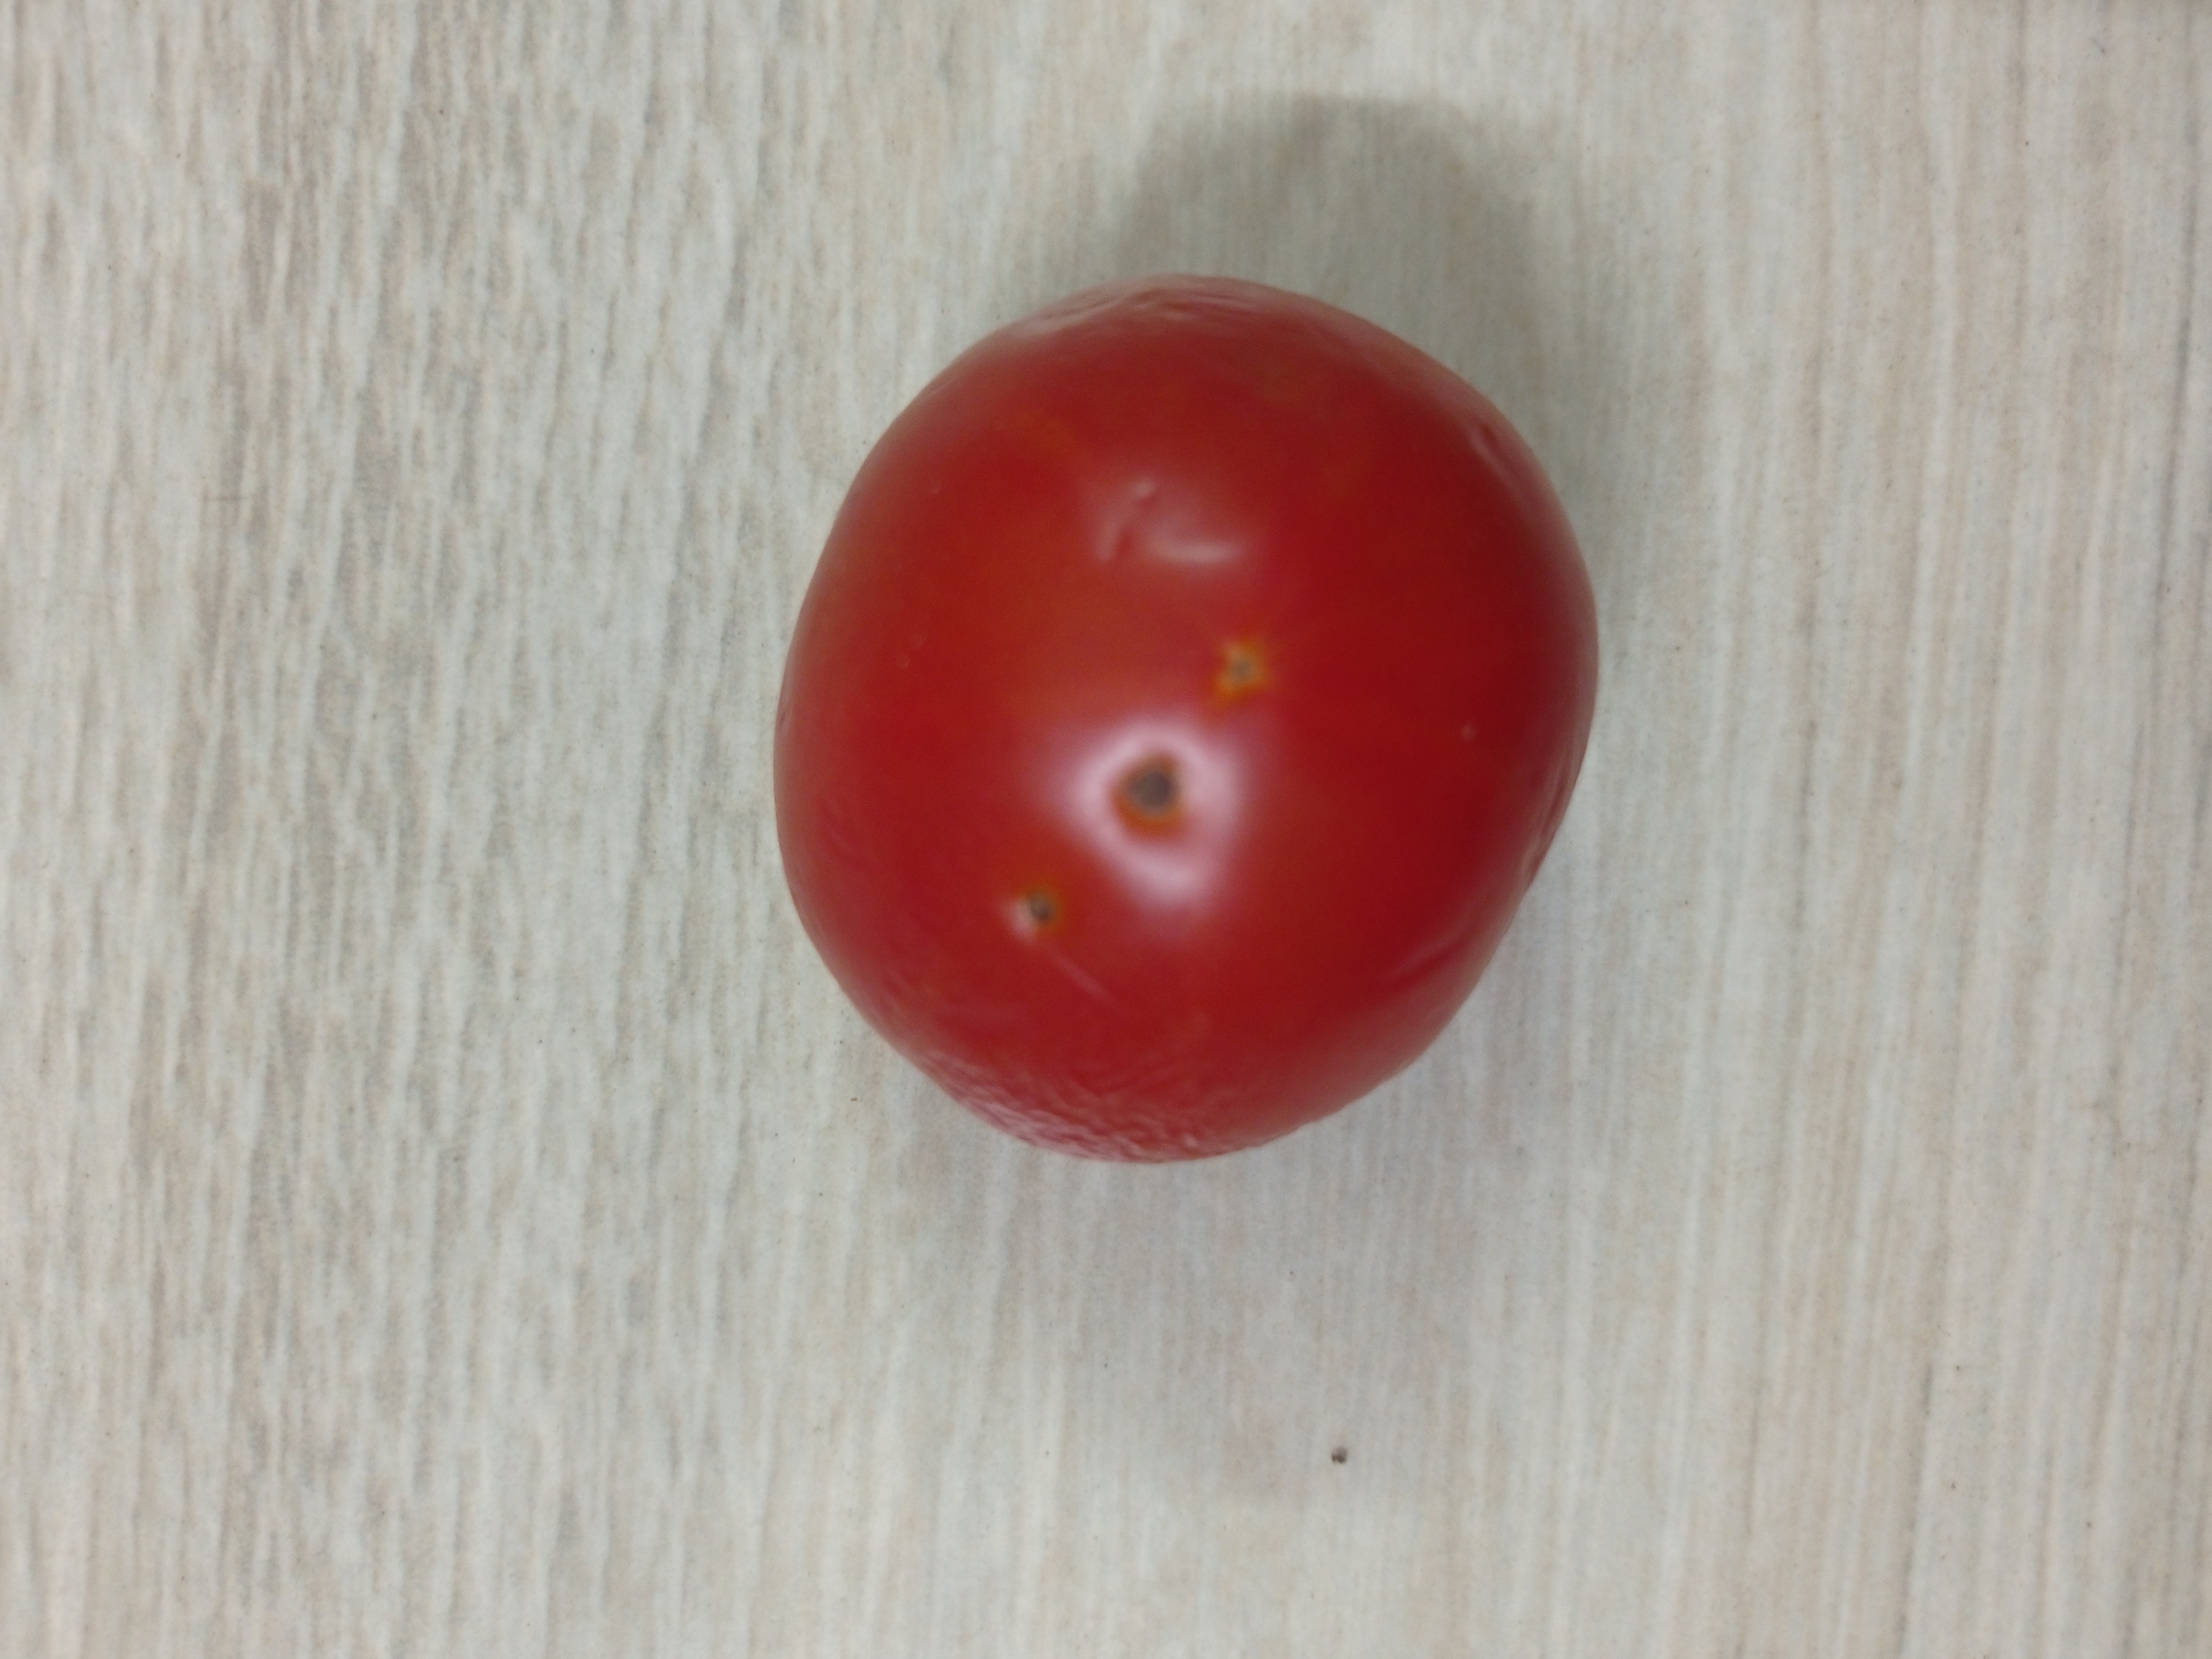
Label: Fresh